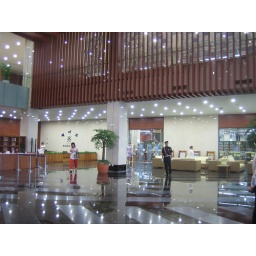
The very new and beautiful public library in Hangzhou. Note the tv screen inthe reading room